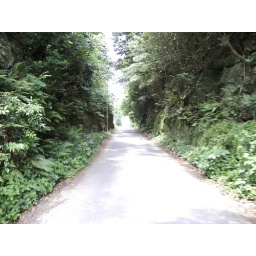
Shut down around 1971 time from. Can see a few old box cars along this road.